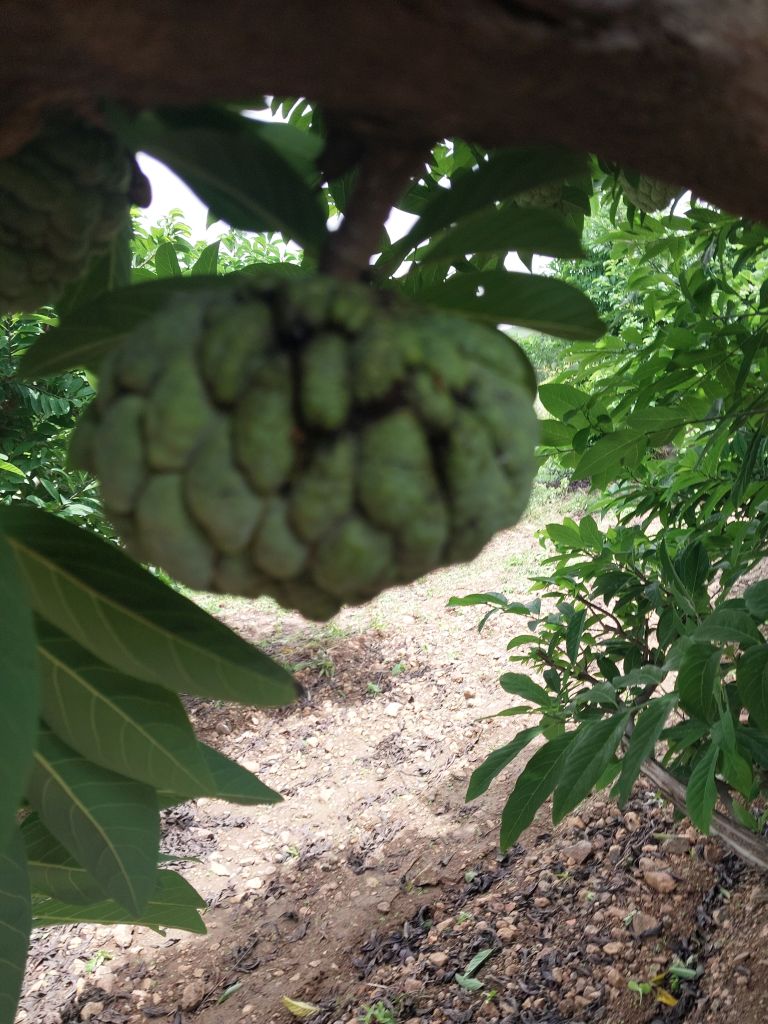
Disease label: Athracnose